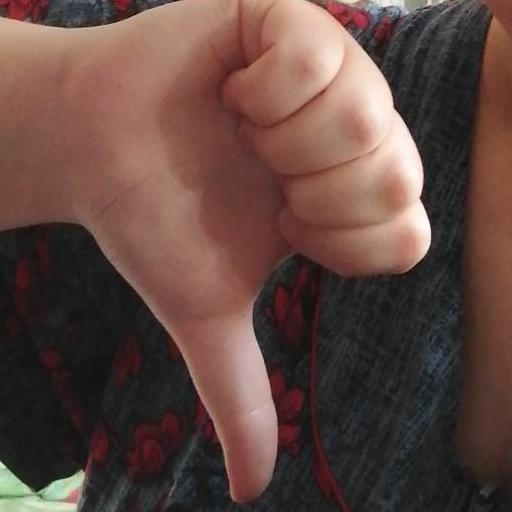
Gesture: dislike